Prohibition in the United States

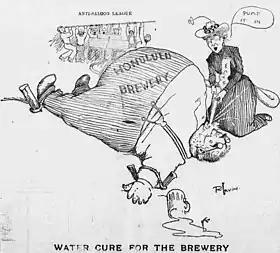
This 1902 illustration from the "Hawaiian Gazette" newspaper humorously shows the water cure torture used by Anti-Saloon League and WCTU on the brewers of beer.

In 1881, Kansas became the first state to outlaw alcoholic beverages in its Constitution. Arrested over 30 times, and fined and jailed on multiple occasions, prohibition activist Carrie Nation attempted to enforce the state's ban on alcohol consumption. She walked into saloons, scolding customers, and used her hatchet to destroy bottles of liquor. Nation recruited ladies into the Carrie Nation Prohibition Group, which she also led. While Nation's vigilante techniques were rare, other activists enforced the dry cause by entering saloons, singing, praying, and urging saloonkeepers to stop selling alcohol. Other dry states, especially those in the South, enacted prohibition legislation, as did individual counties within a state.